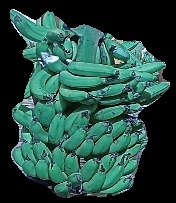
Variety: pachbale
Grade: grade3